Österreichische Postsparkasse

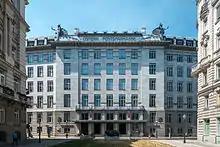
Vienna headquarters of the "Österreichische Postsparkasse", built by Otto Wagner

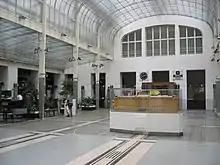
Interior of the "Österreichische Postsparkasse" headquarters, Vienna

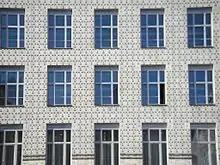
Exterior decoration of the "Österreichische Postsparkasse" headquarters, Vienna

Österreichische Postsparkasse (abbr. P.S.K.) was a postal savings bank in Austria. It was owned by the Austrian Post Office and thus by the government. It merged on 1 October 2005 with the BAWAG to form BAWAG P.S.K.